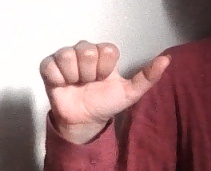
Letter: dhad